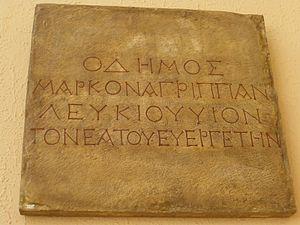
Copie d'une inscription dédicacée à Agrippa par le peuple d'Athènes. ca. 23 av. J.-C. Provenance
Marcus Vipsanius Agrippa, francisé en Marc Agrippe, est un homme politique romain du Iᵉʳ siècle av. J.-C. qui met ses qualités d'homme de guerre au service de son ami Octave, le futur empereur Auguste.